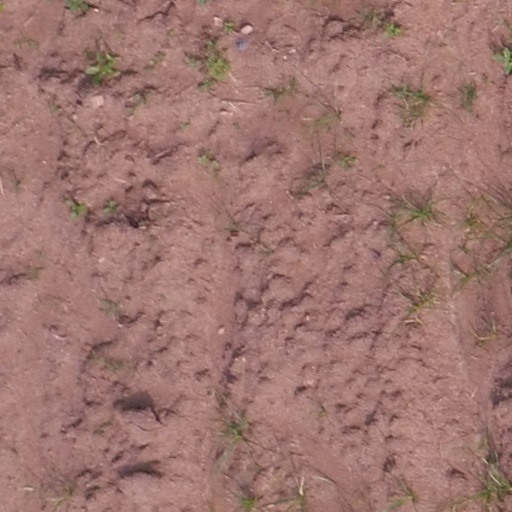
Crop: maize; corn